Ikhemu-sek

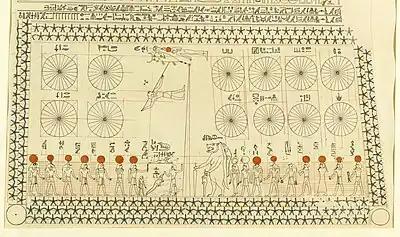
The Ikhemu-sek (middle) depicted on the astronomical ceiling in the tomb of Senenmut (TT71)

The Ikhemu-sek ( – literally "the ones not knowing destruction" also known as the Imperishable ones) were a group of ancient Egyptian minor deities who were the personifications of the northern constellations.